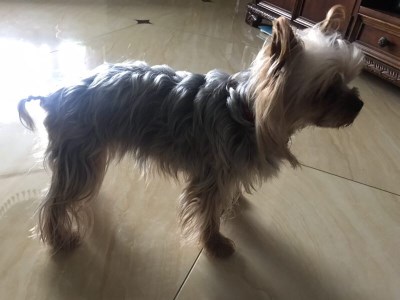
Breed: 340-n000120-Yorkshire_terrier